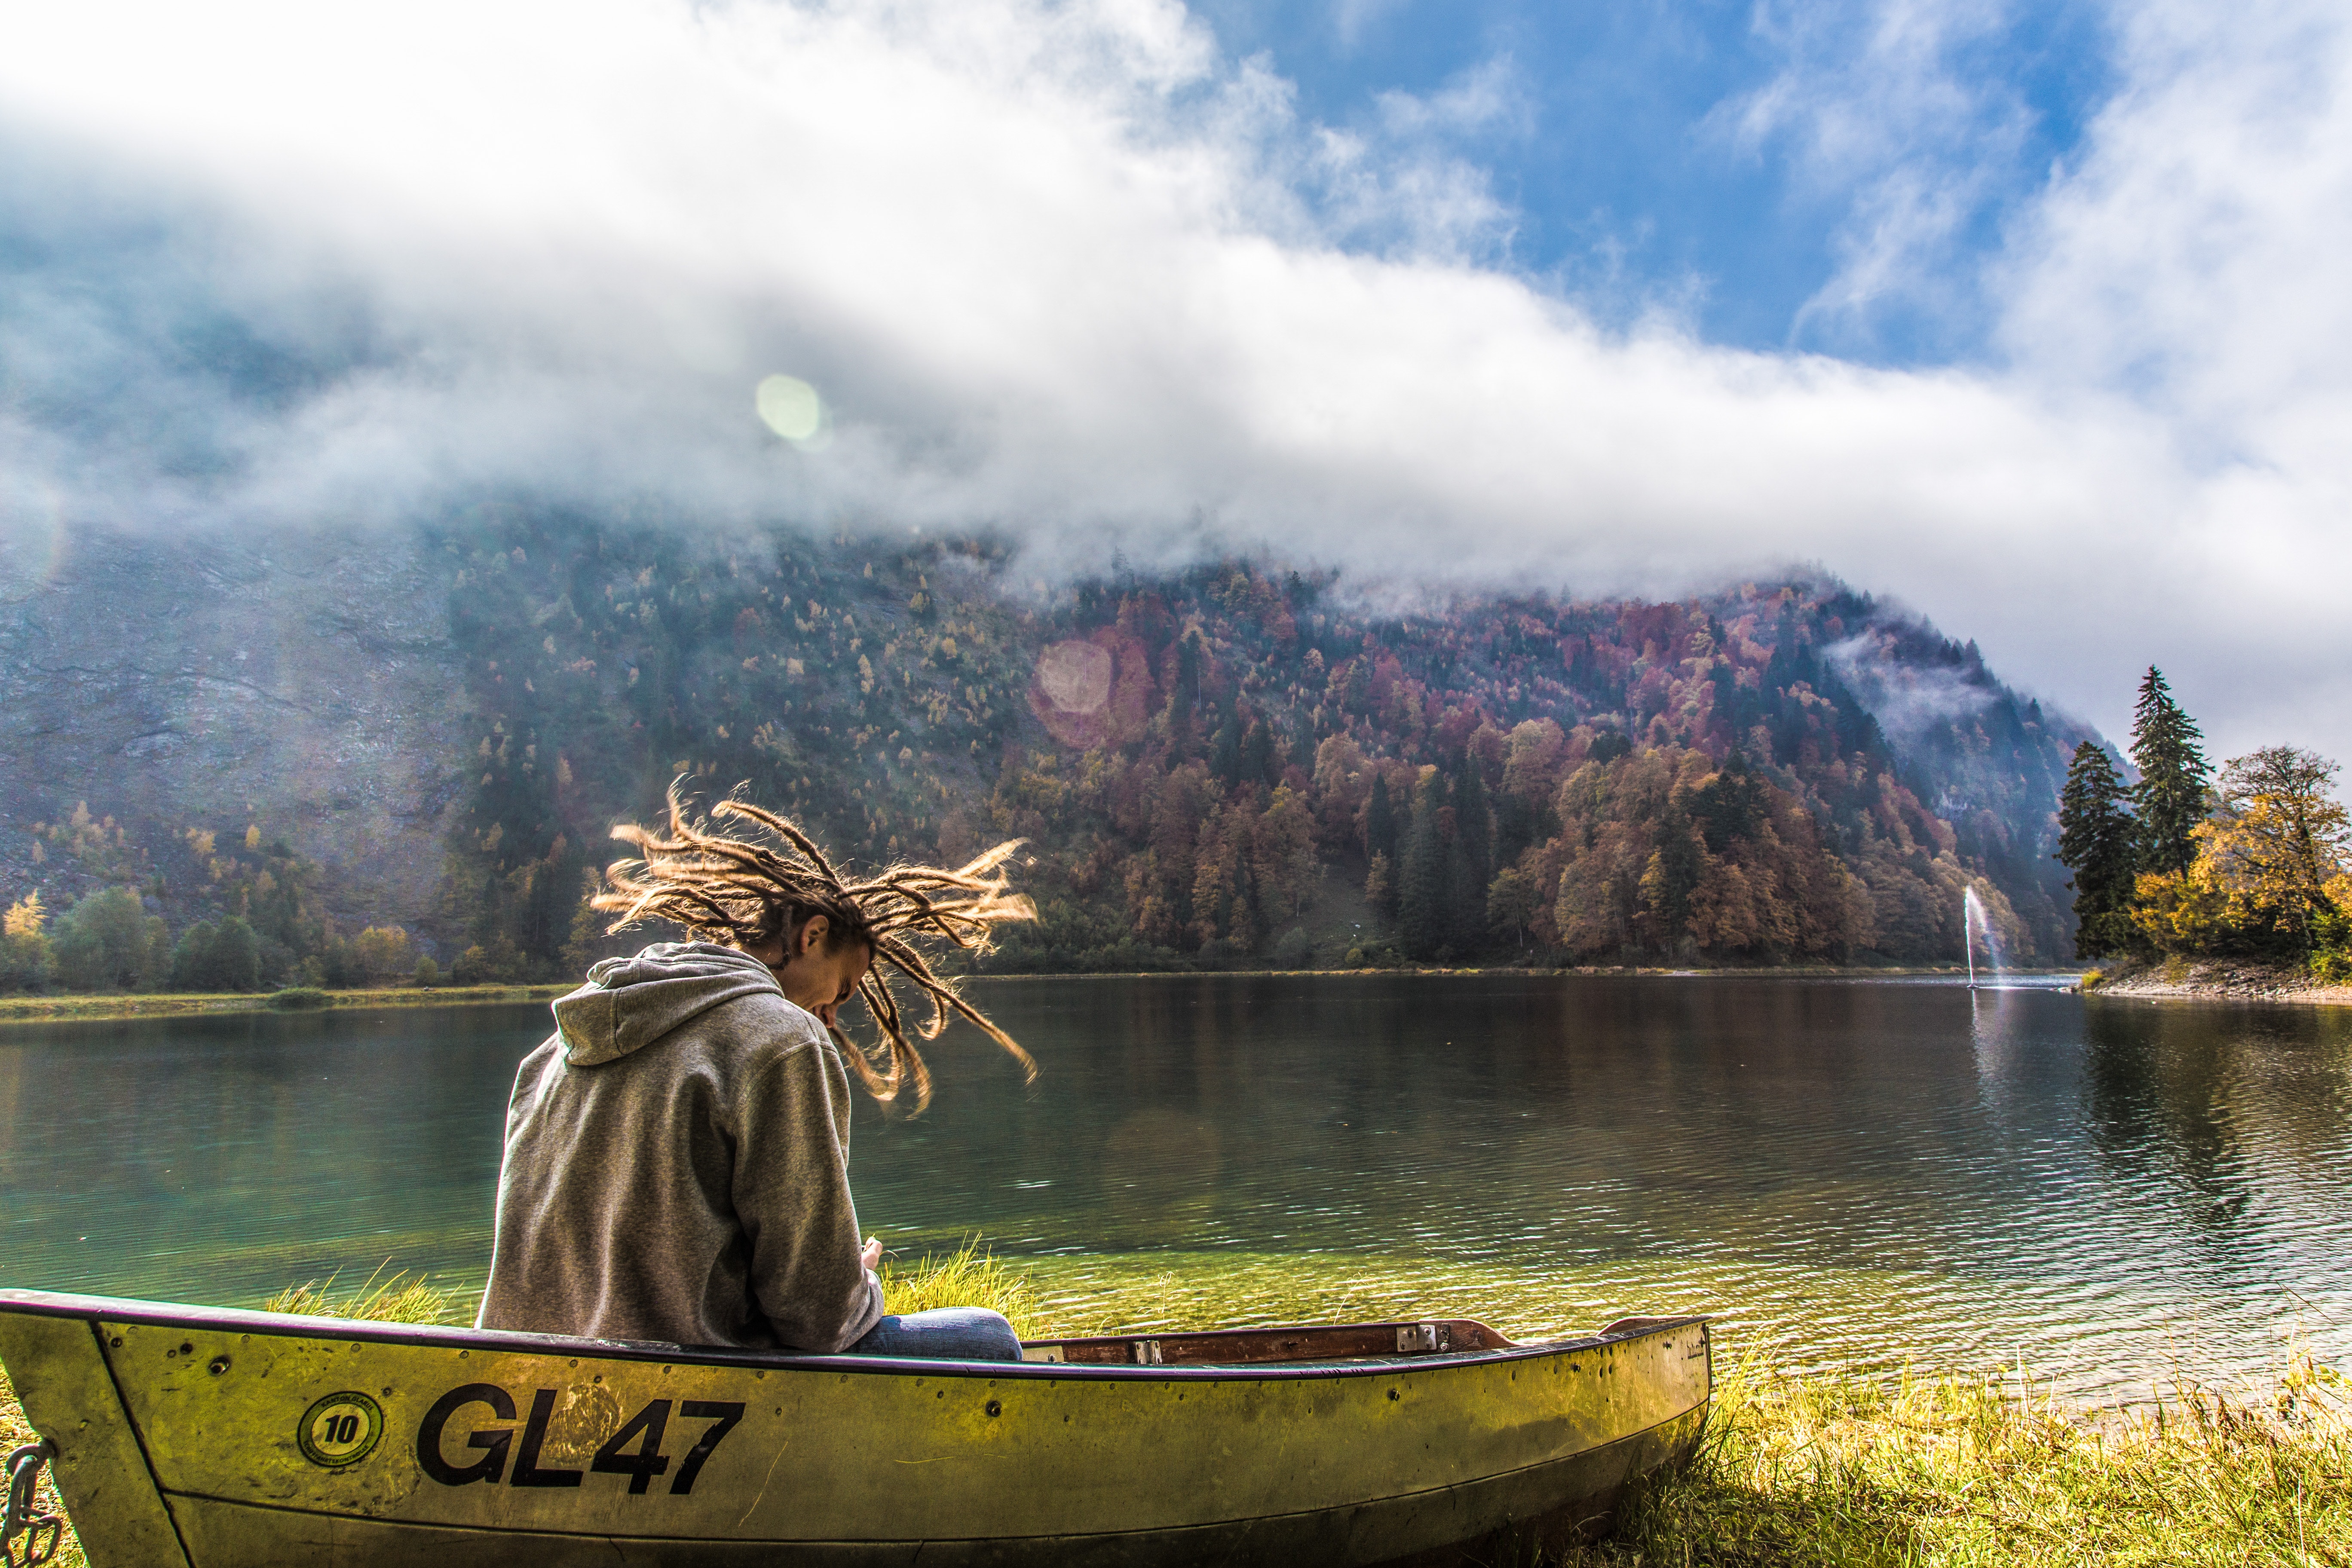
nature, natural landscape, sky, lake, water, wilderness, cloud, mountain, tree, reflection, morning, loch, lake district, river, watercraft rowing, tourism, vehicle, mountain range, landscape, photography, national park, leisure, fjord, boat, bank, vacation, boating, tarn, travel, canoe